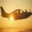
Label: airplane